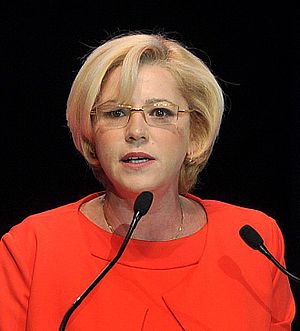
Juncker-kommissionen / Kommissionens sammensætning
Juncker-kommissionen er betegnelsen for den inkarnation af Europa-Kommissionen, der har eksisteret siden 2014.